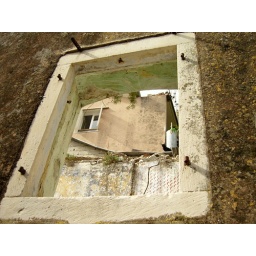
dream house in herzig novi old town. note the black cat.